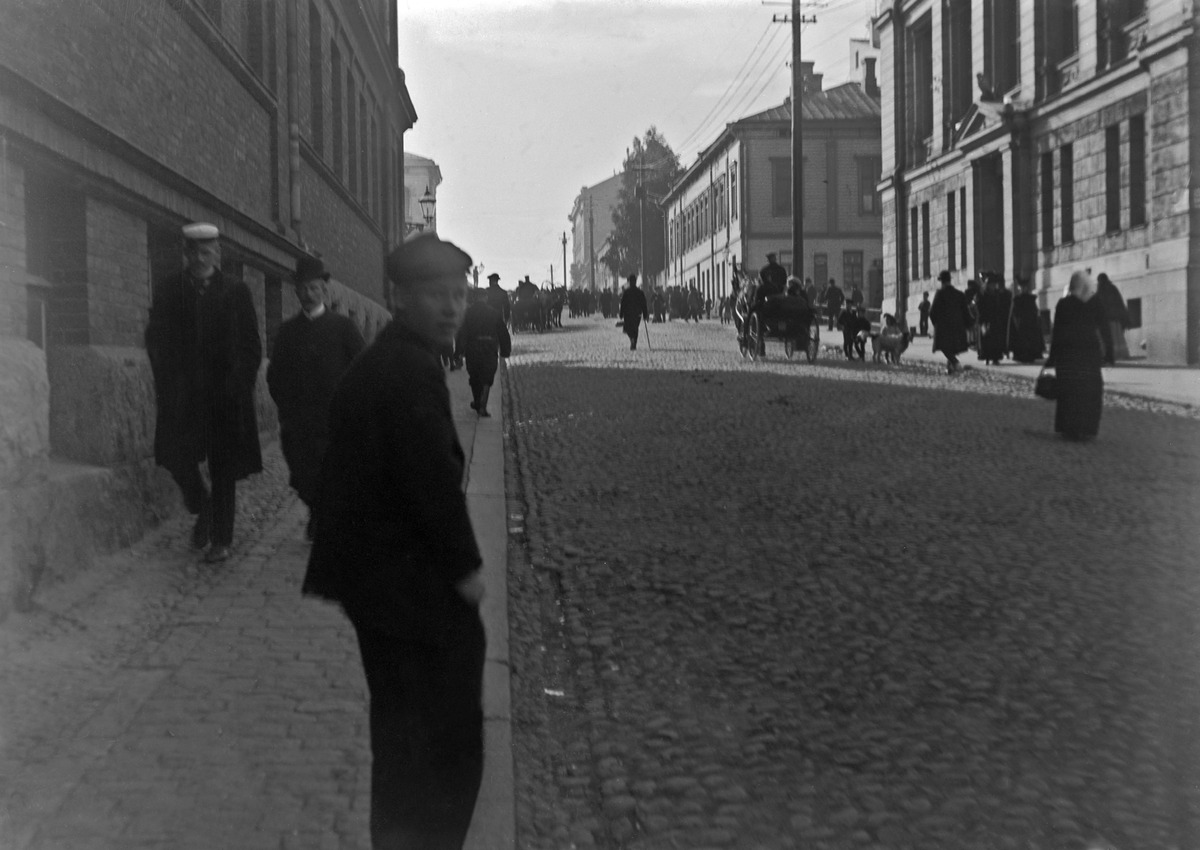
Pommiräjähdys poliisikamarintalolla Kasarminkadulla 1906
sisällön kuvaus: Pommiräjähdys poliisikamarintalolla Kasarminkadulla 1906. 25. syyskuuta 1906 poliisitaloon kohdistunut attentaatti keräsi paikalle väkeä, Kasarmikatu 22. mustavalkoinen
Kuvaaja: Hausen, Reinhold, valokuvaaja
Ajankohta: kuvausaika 1906
Paikka: Suomi, Uusimaa, Helsinki, Ullanlinna Helsinki, Kasarmikatu 22. Punanotkonkatu 2
Aiheet: sortovuodet, attentaatit, pommit, isänmaallisuus, jalankulkijat, kadut, puurakennukset